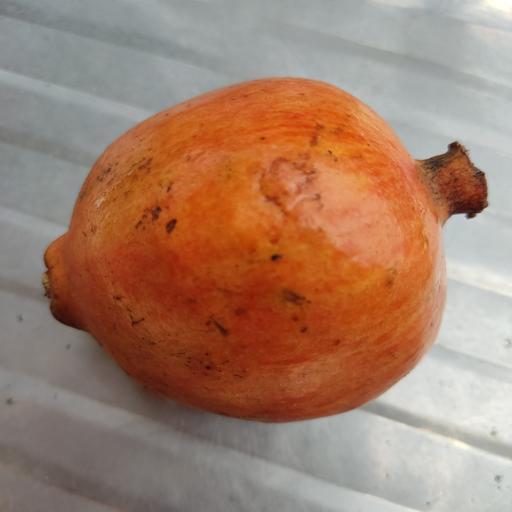
Crop type: Pomegranate